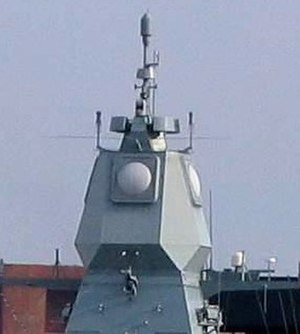
Active Phased Array Radar (Thales)
APAR-systemet installeret om bord på den tyske fregat FGS Hamburg (F220)
Thales APAR er en multifunktionsradar udviklet og produceret af Thales. Det er den første Active Electronically Scanned Array-radar der bliver brugt på et operationelt krigsskib.